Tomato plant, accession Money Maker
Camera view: bottom (45 deg); turntable rotation: 210 degrees
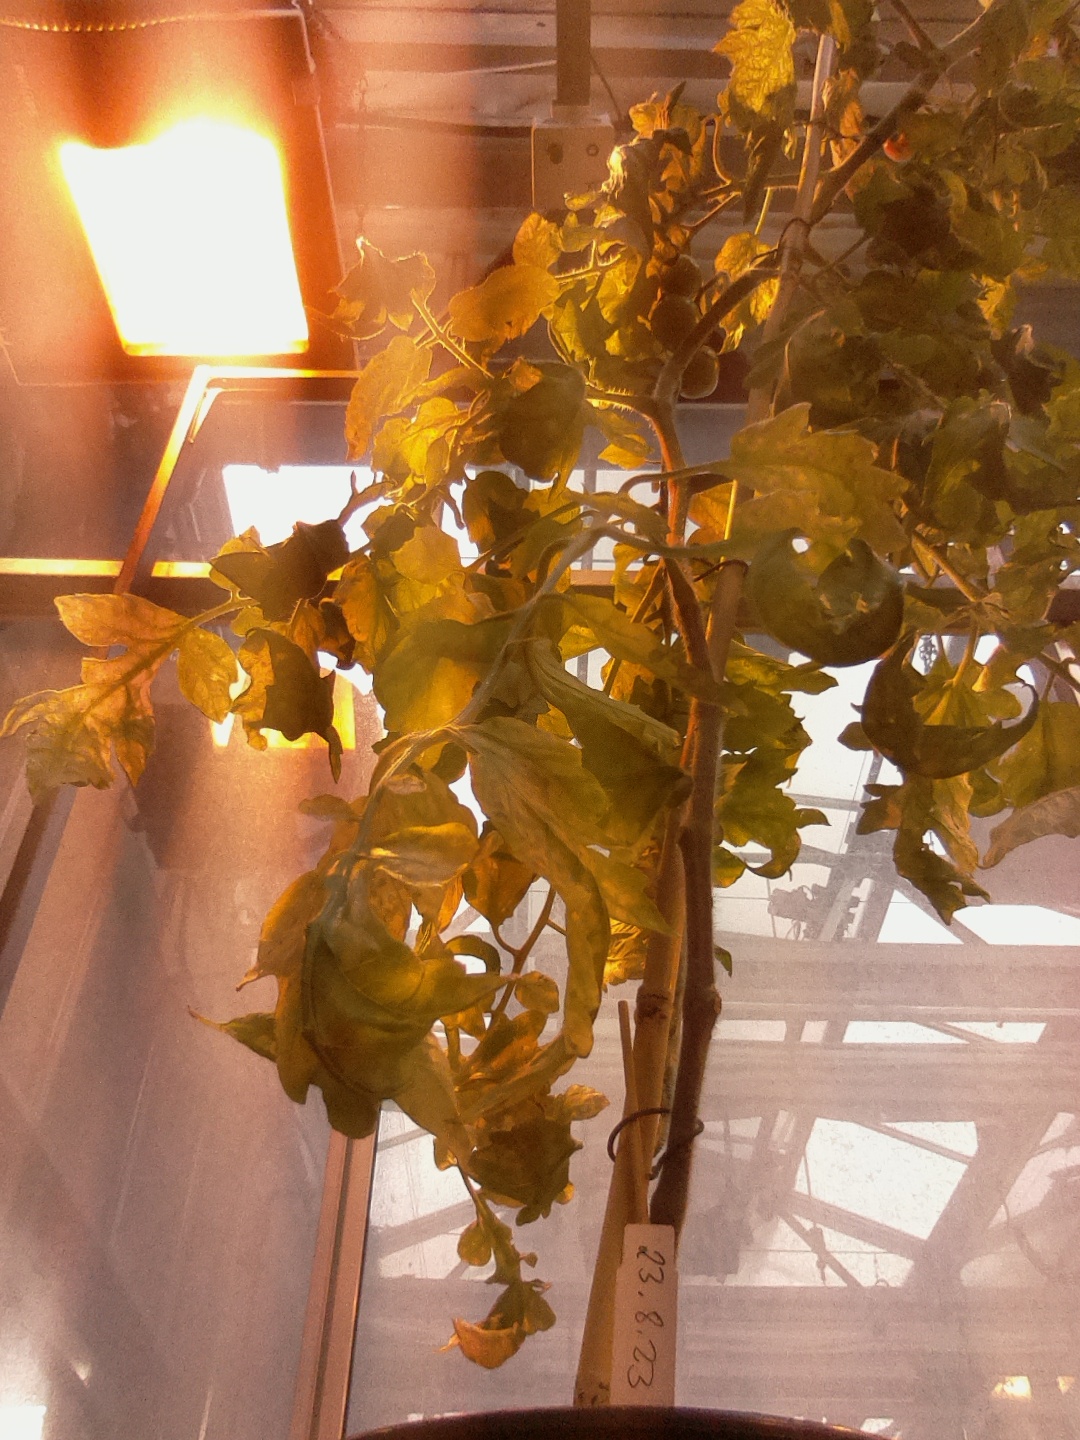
BBCH growth stage 80: fruits start showing typical ripe color (orange -> red)